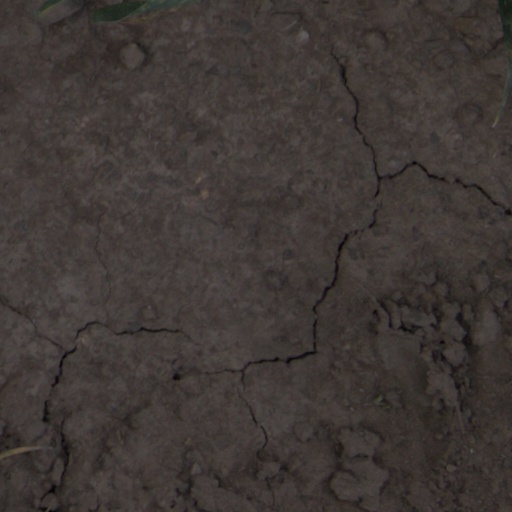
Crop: wheat